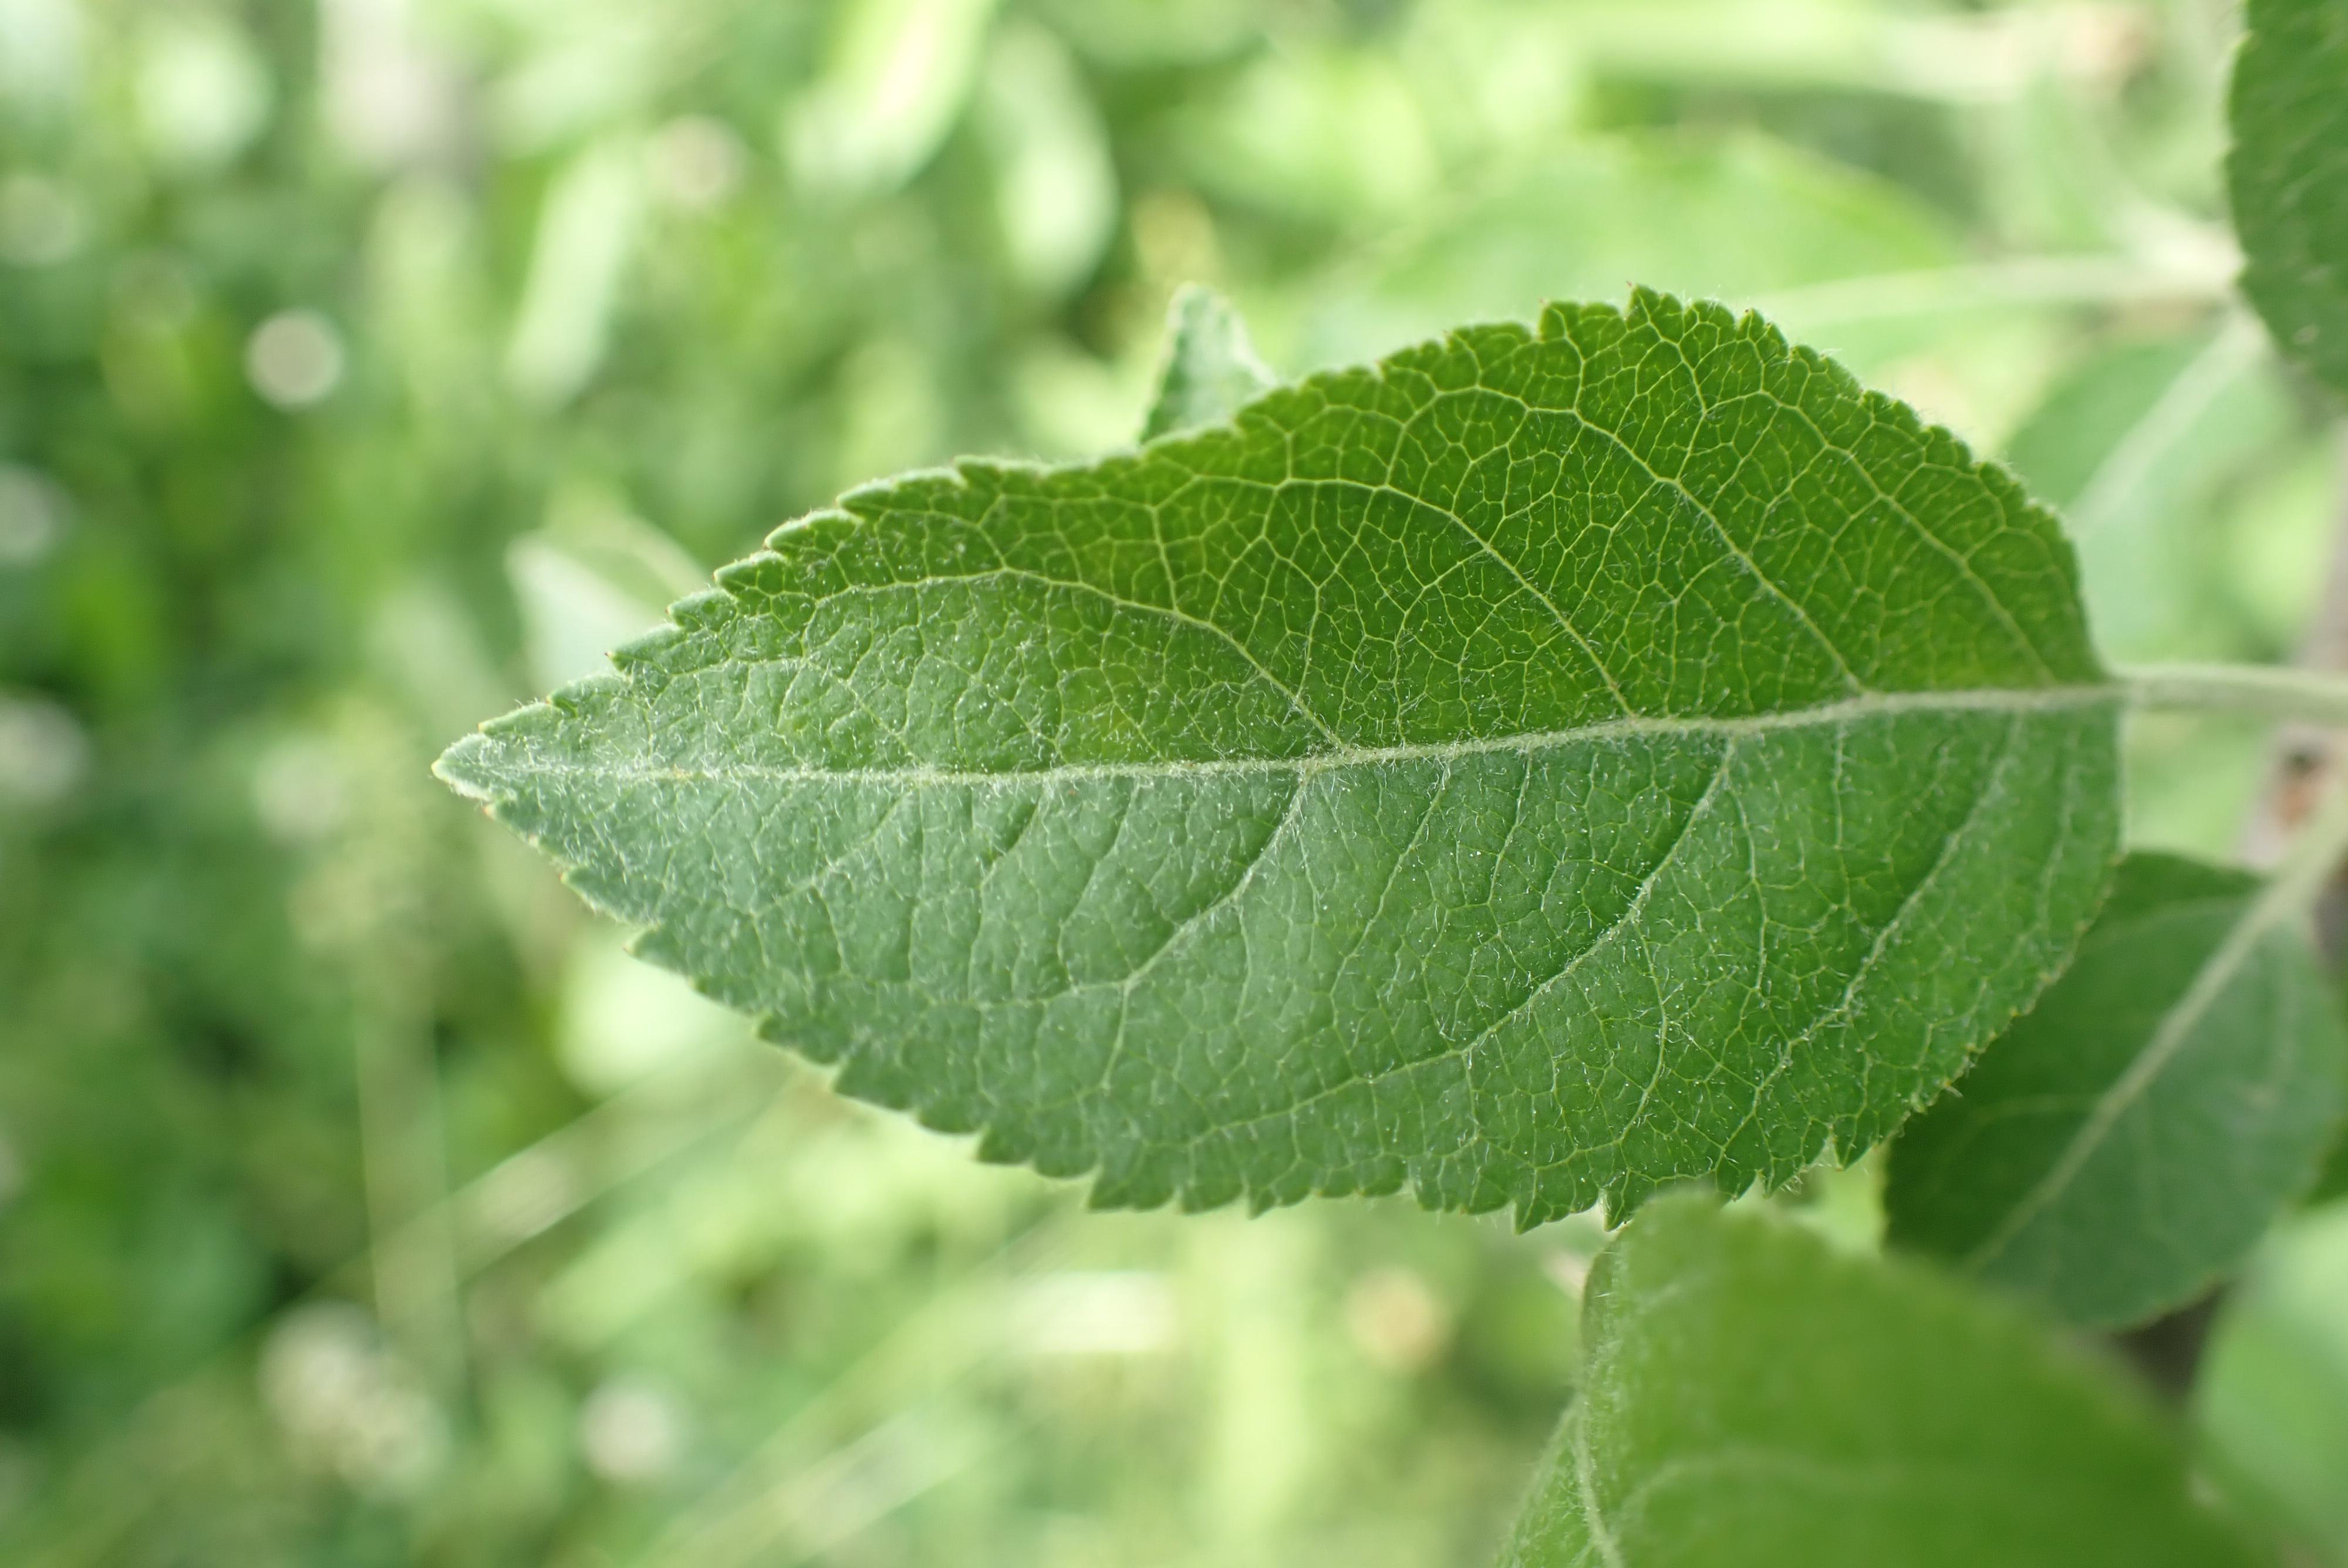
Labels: healthy